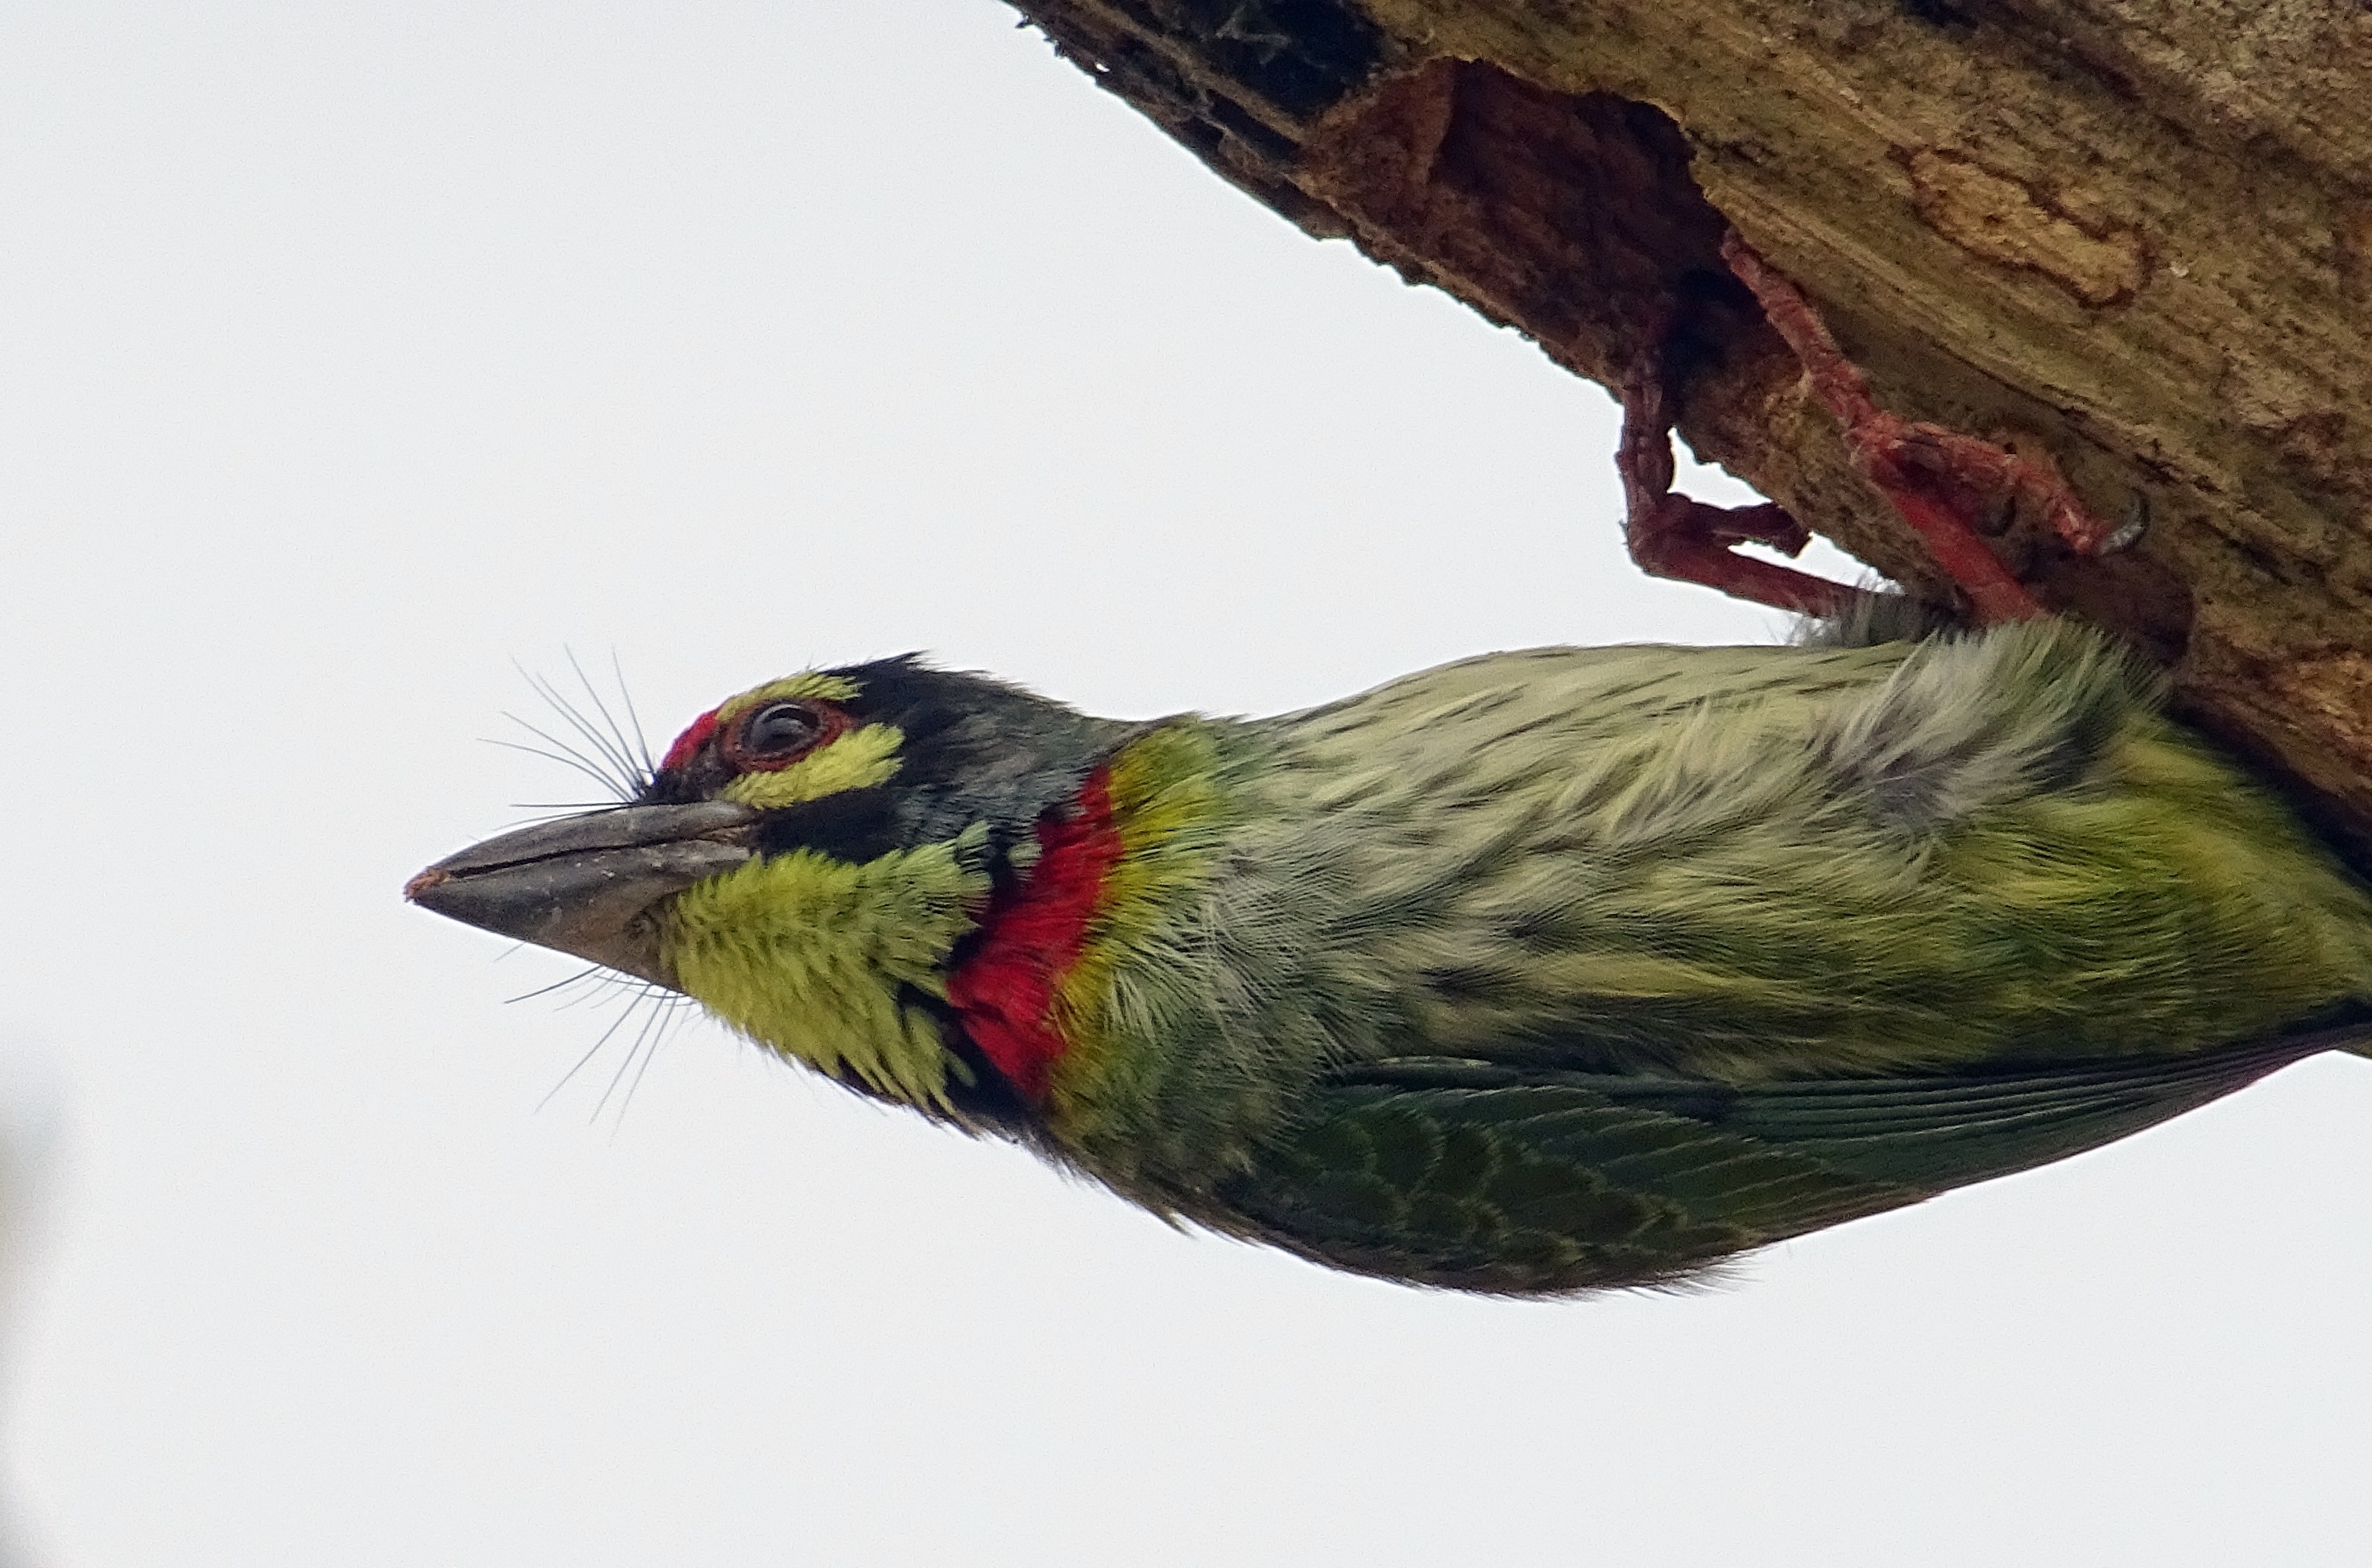
bird, wing, wildlife, beak, avian, fauna, aves, vertebrate, india, woodpecker, kolkata, iim, coppersmith barbet, crimson breasted barbet, coppersmith, megalaima haemacephala, perching bird, piciformes